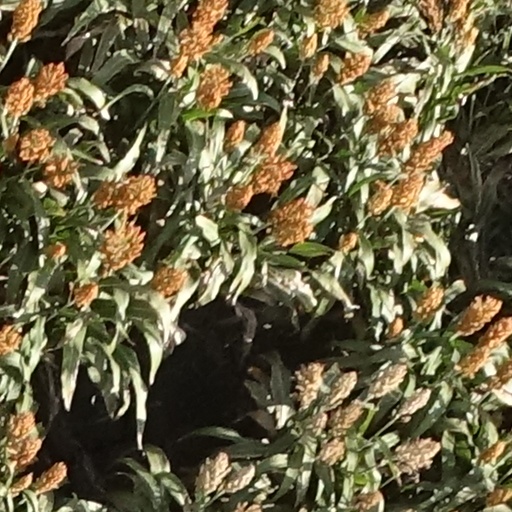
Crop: sorghum